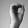
ASL letter: O